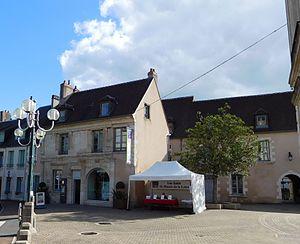
Façade de l'ancien couvent des Augustins qui abrite le musée de la Loire, place de la Résistance, Cosne-Cours-sur-Loire. Les Amis du musée de la Loire (créés le 16 octobre 1987) forment une association régie par la Loi de 1901 et subventionnée par la ville de Cosne-Cours-sur-Loire. Photographie prise lors des Journées européennes du patrimoine 2015.
Le musée de la Loire est un établissement culturel situé dans la commune de Cosne-Cours-sur-Loire, labellisé Musée de France.